List of ancient peoples of Italy

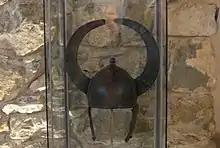
A reproduction of a Ligure helmet

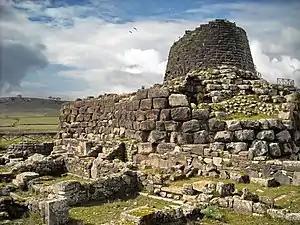
Nuraghe Santu Antine in Torralba

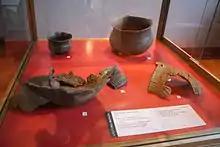
Archaeological finds of Canegrate culture

The Ligures, who may have spoken Pre-Indo-European or an Indo-European language, were: